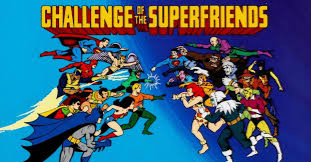
Portrait style: Cartoon Portrait